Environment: real
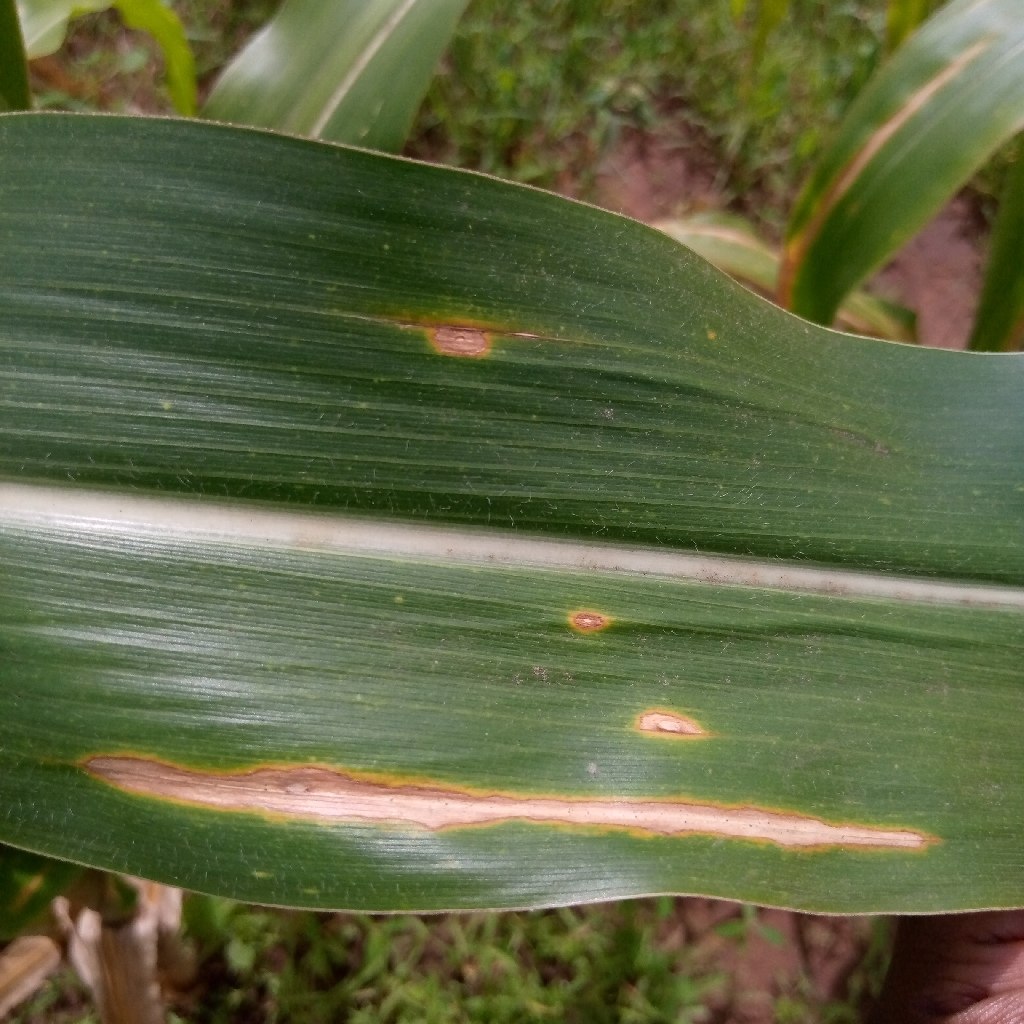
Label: northern_corn_leaf_blight